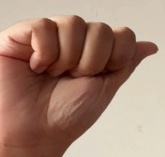
ASL sign: A